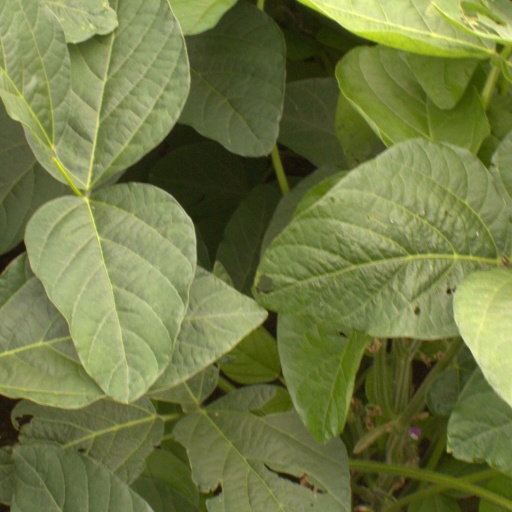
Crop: soybean